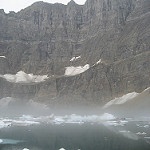
Scene: Outdoor